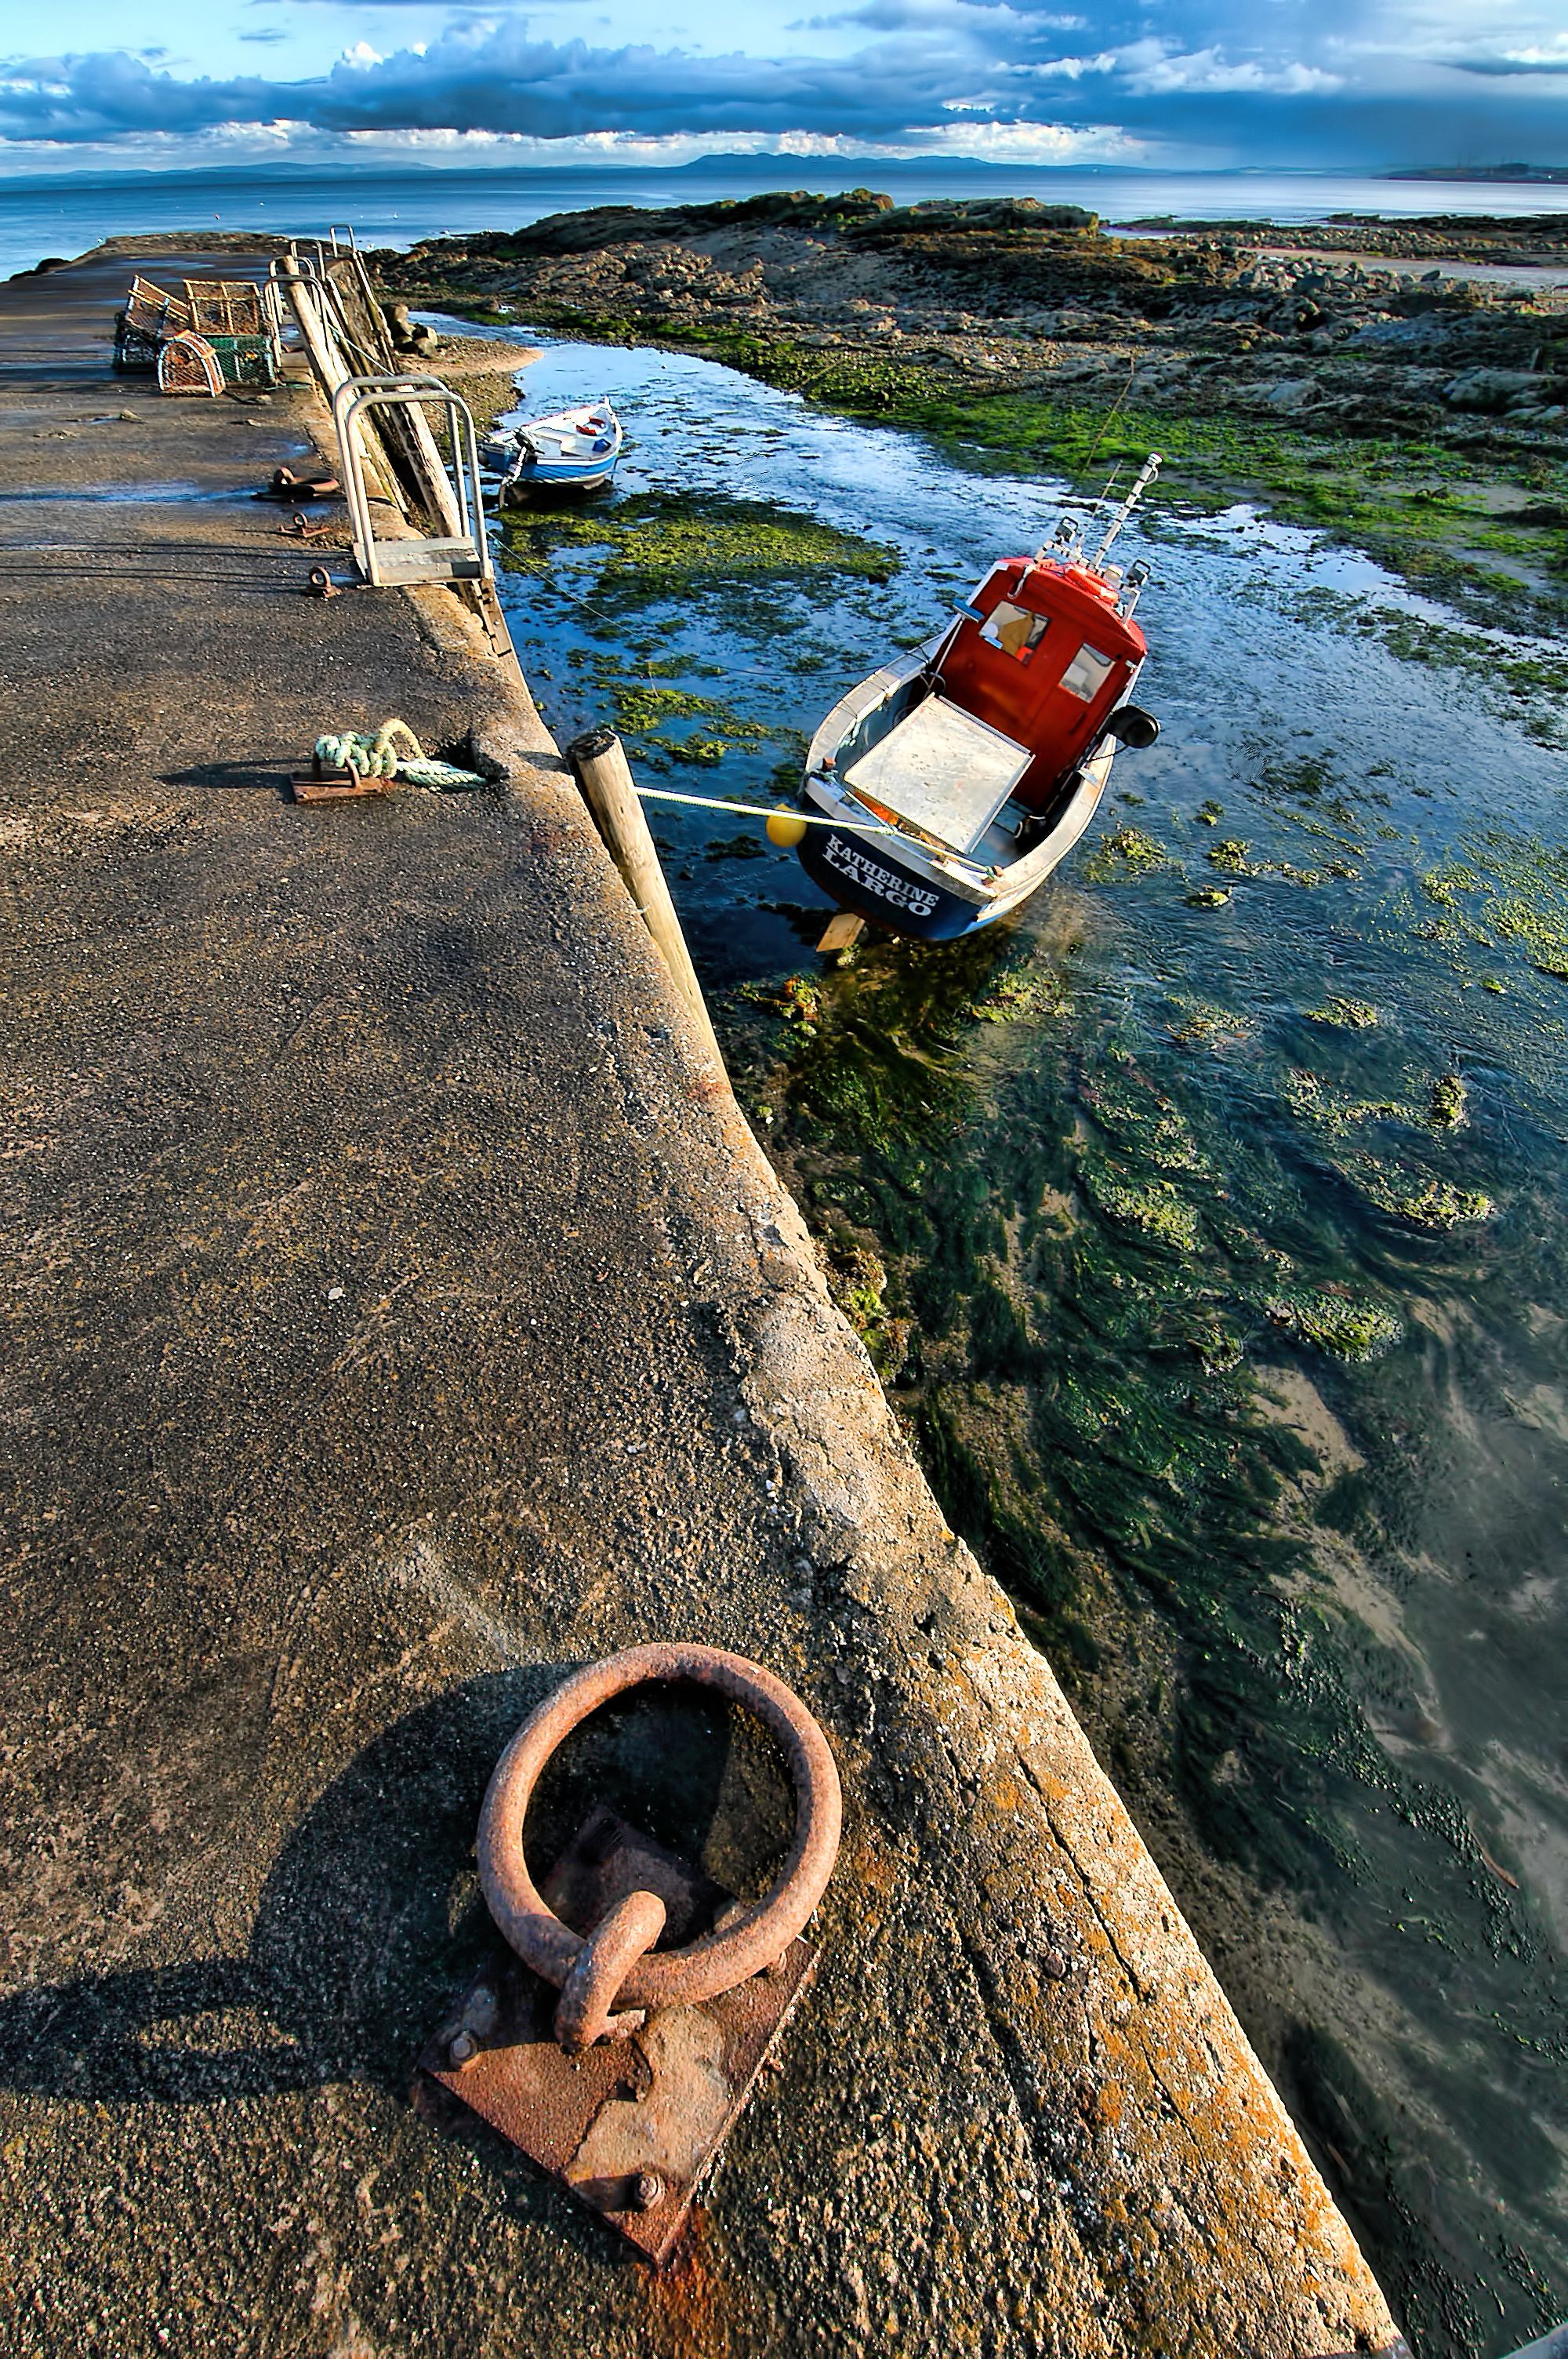
beach, sea, coast, water, sand, ocean, shore, vacation, cliff, cove, vehicle, bay, terrain, waterway, cape, eastneuk